Unexpected Love

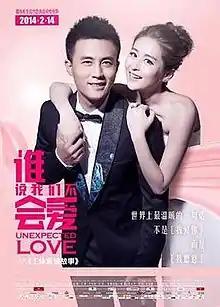

Unexpected Love is a 2014 Chinese romance film directed by Bowie Lau and starring Du Chun and Ying Er. It was released on 14 February 2014.